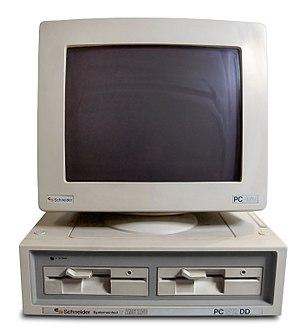
L'Amstrad PC-1512 fut le premier modèle d'ordinateur personnel de la firme anglaise Amstrad tournant sous MS-DOS.